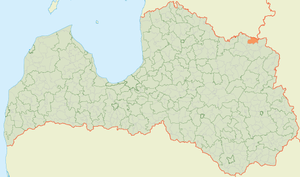
Mārkalnes pagasts
Mārkalnes pagasts' placering i Letland
Mārkalnes pagasts er en territorial enhed i Alūksnes novads i Letland. Pagasten havde 428 indbyggere i 2010 et 374 indbyggere i 2016 og omfatter et areal på 123,38 kvadratkilometer. Hovedbyen i pagasten er Mārkalne.